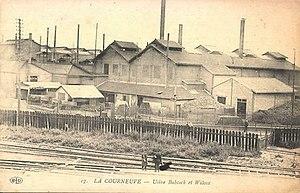
La Courneuve.Usine Babcock et Wilcox
La rue Émile-Zola est une importante voie de communication de La Courneuve.